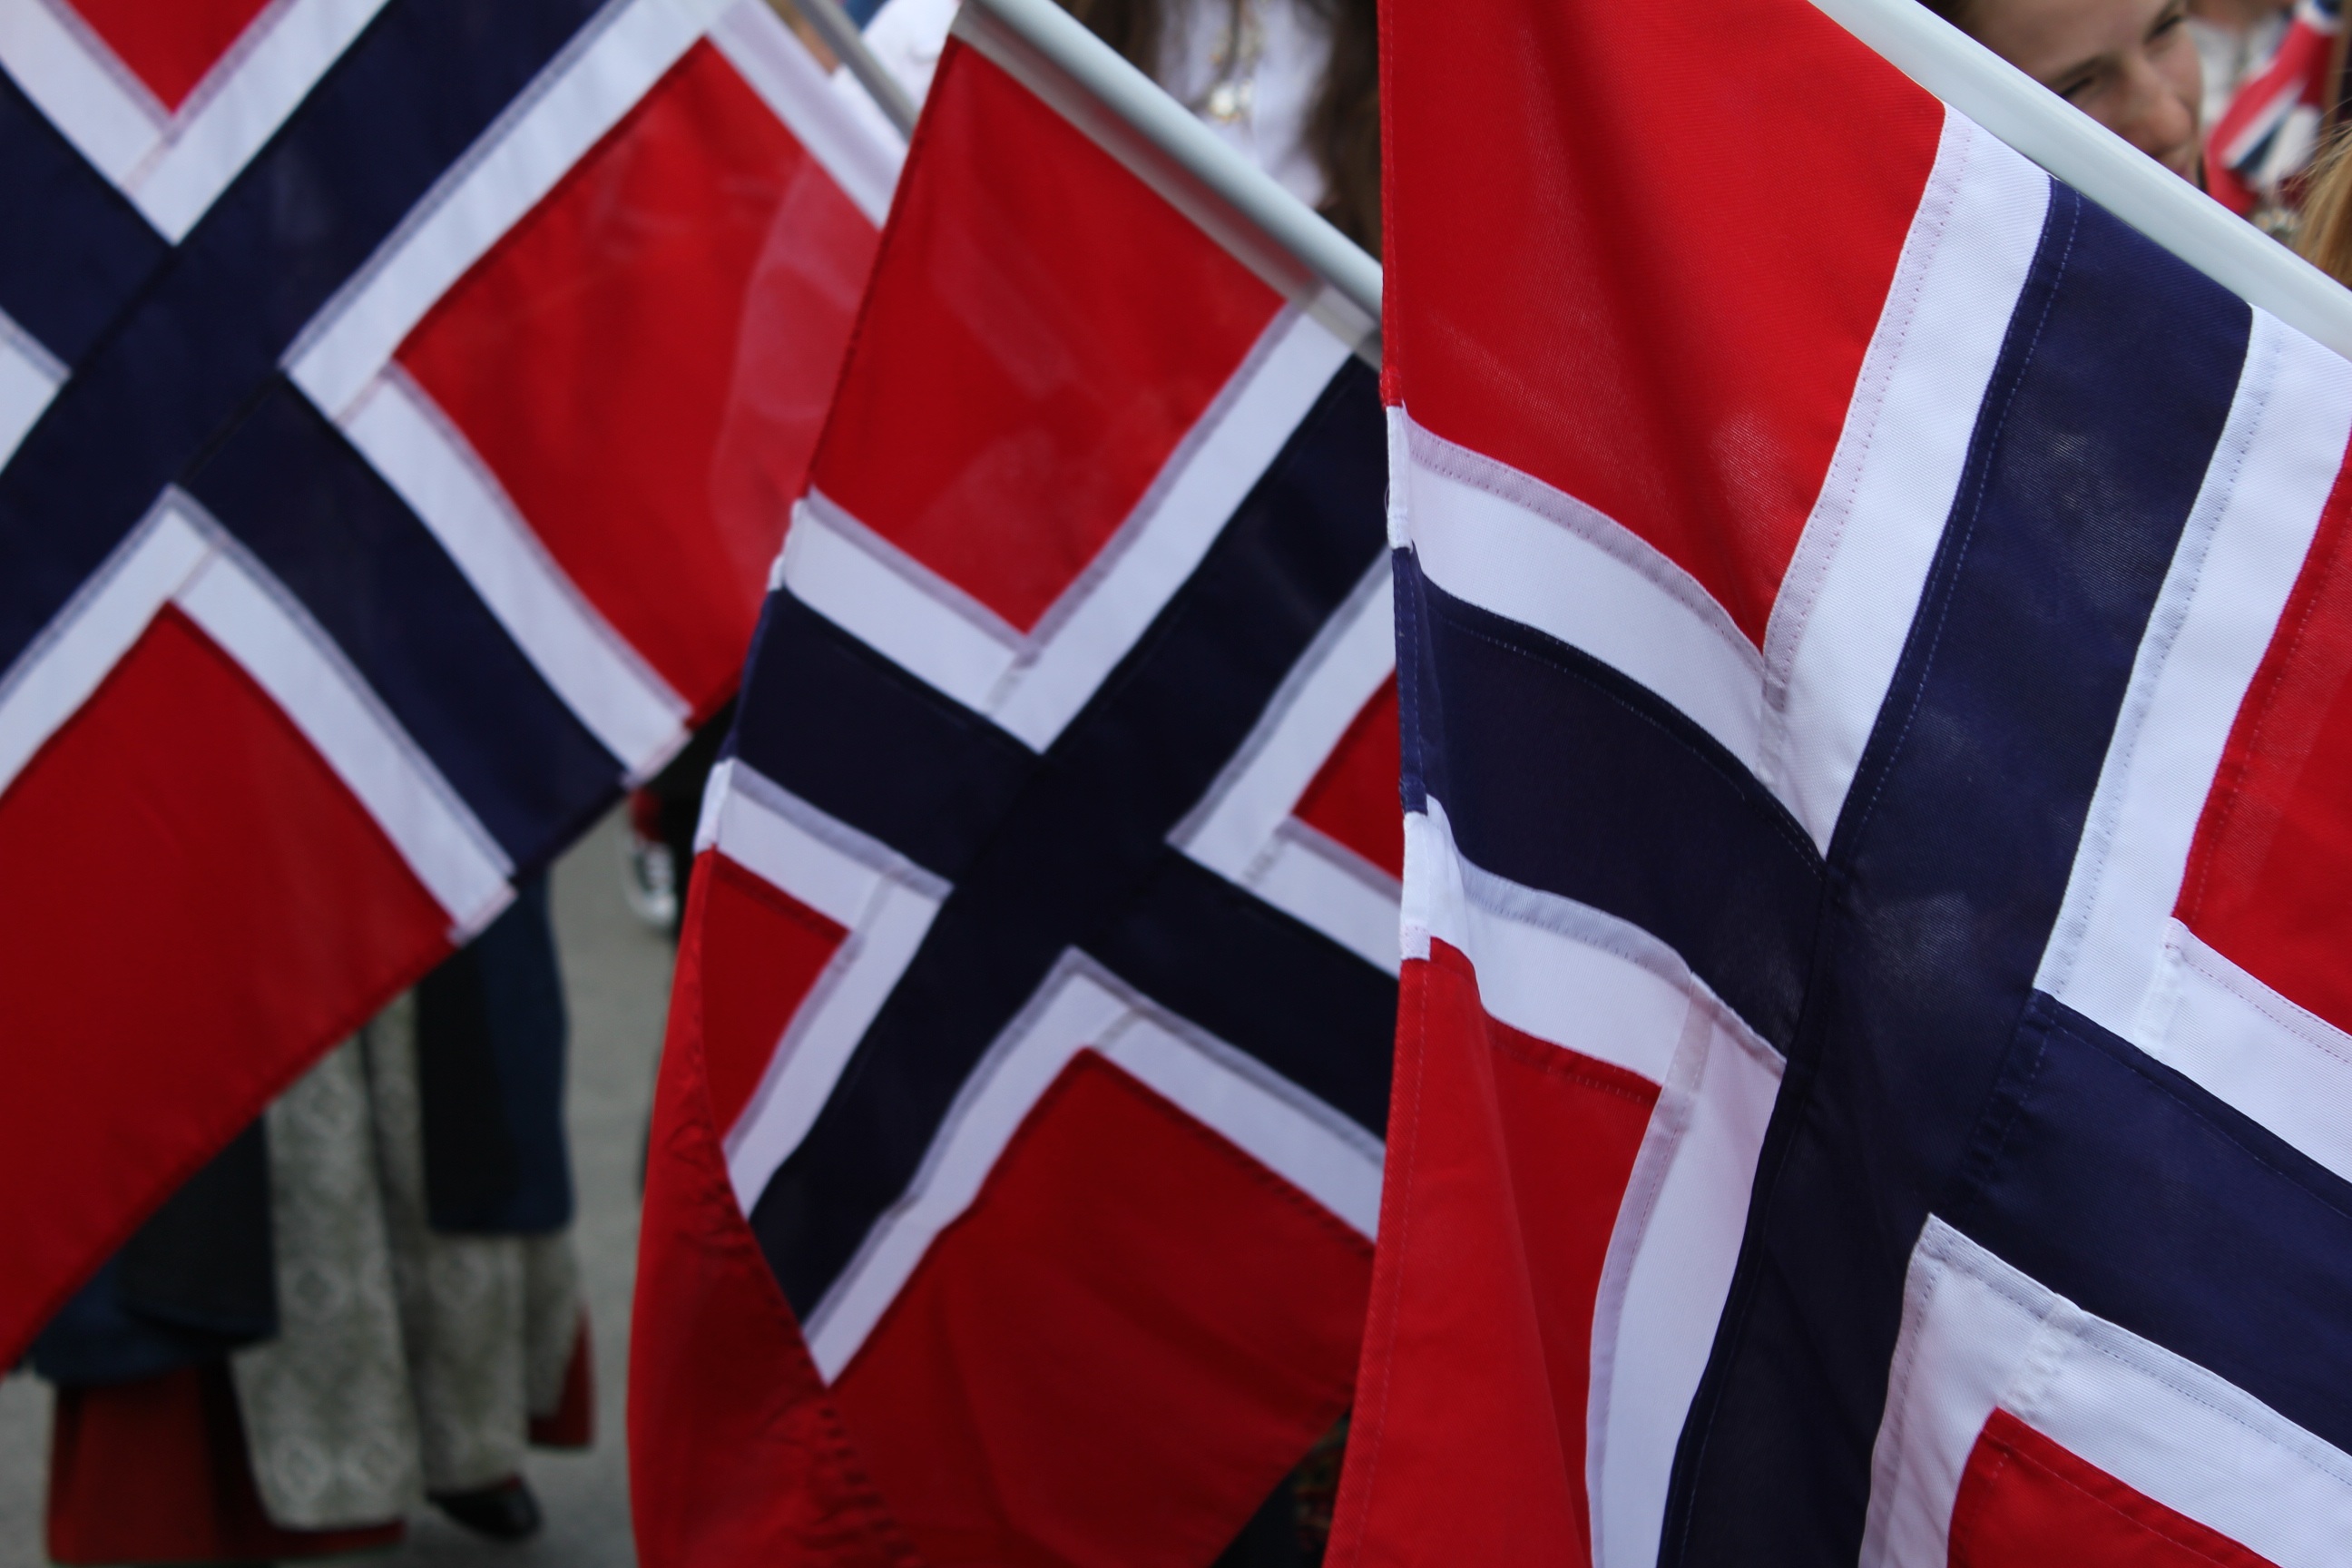
red, flag, holiday, tourism, flags, norway, norwegian, scandinavia, nordic, nationalism, flag of the united states